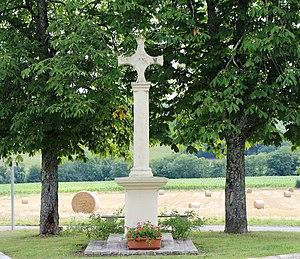
Croix de Devèze (Hautes-Pyrénées)
Devèze est une commune française située dans le département des Hautes-Pyrénées, en région Occitanie.